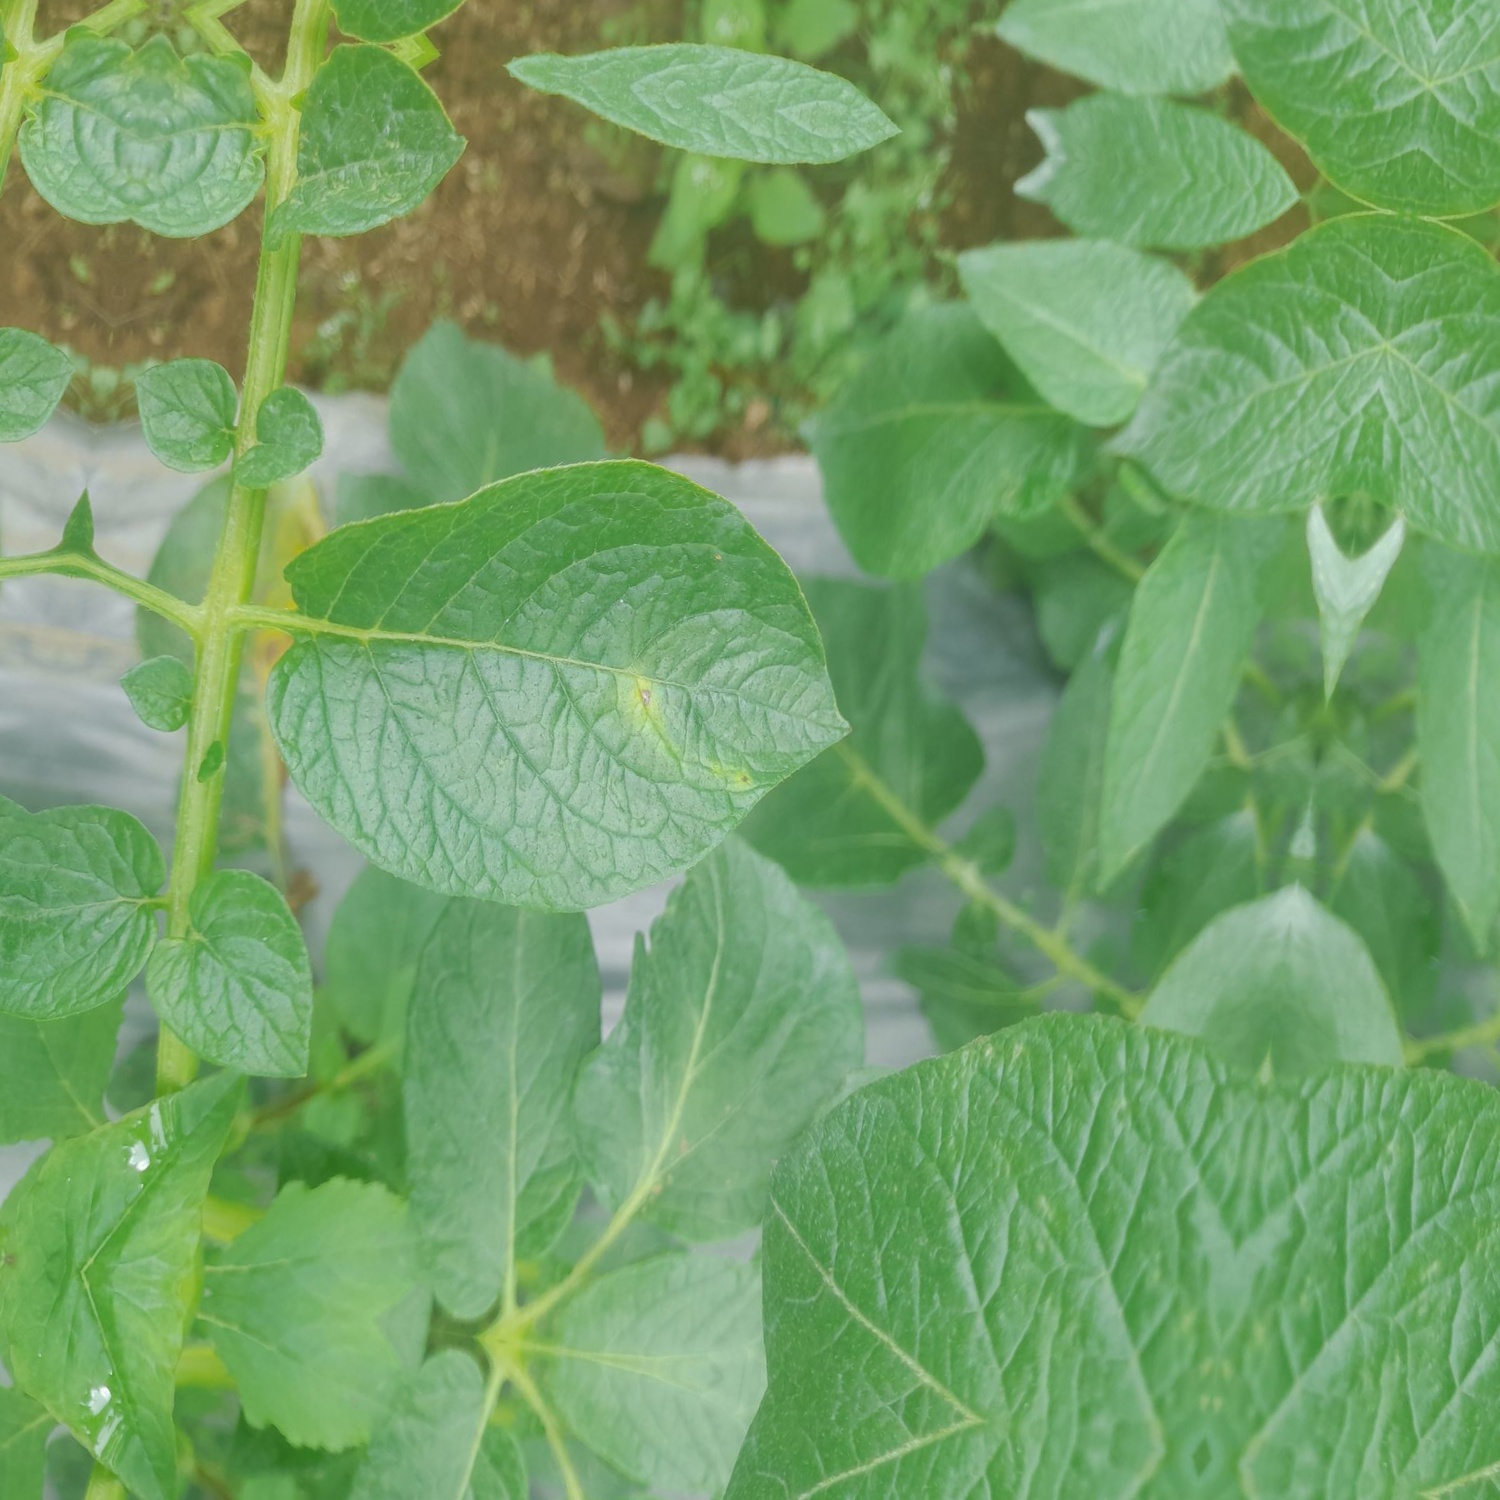
Etiqueta: Virus